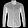
Label: Shirt